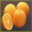
Label: orange